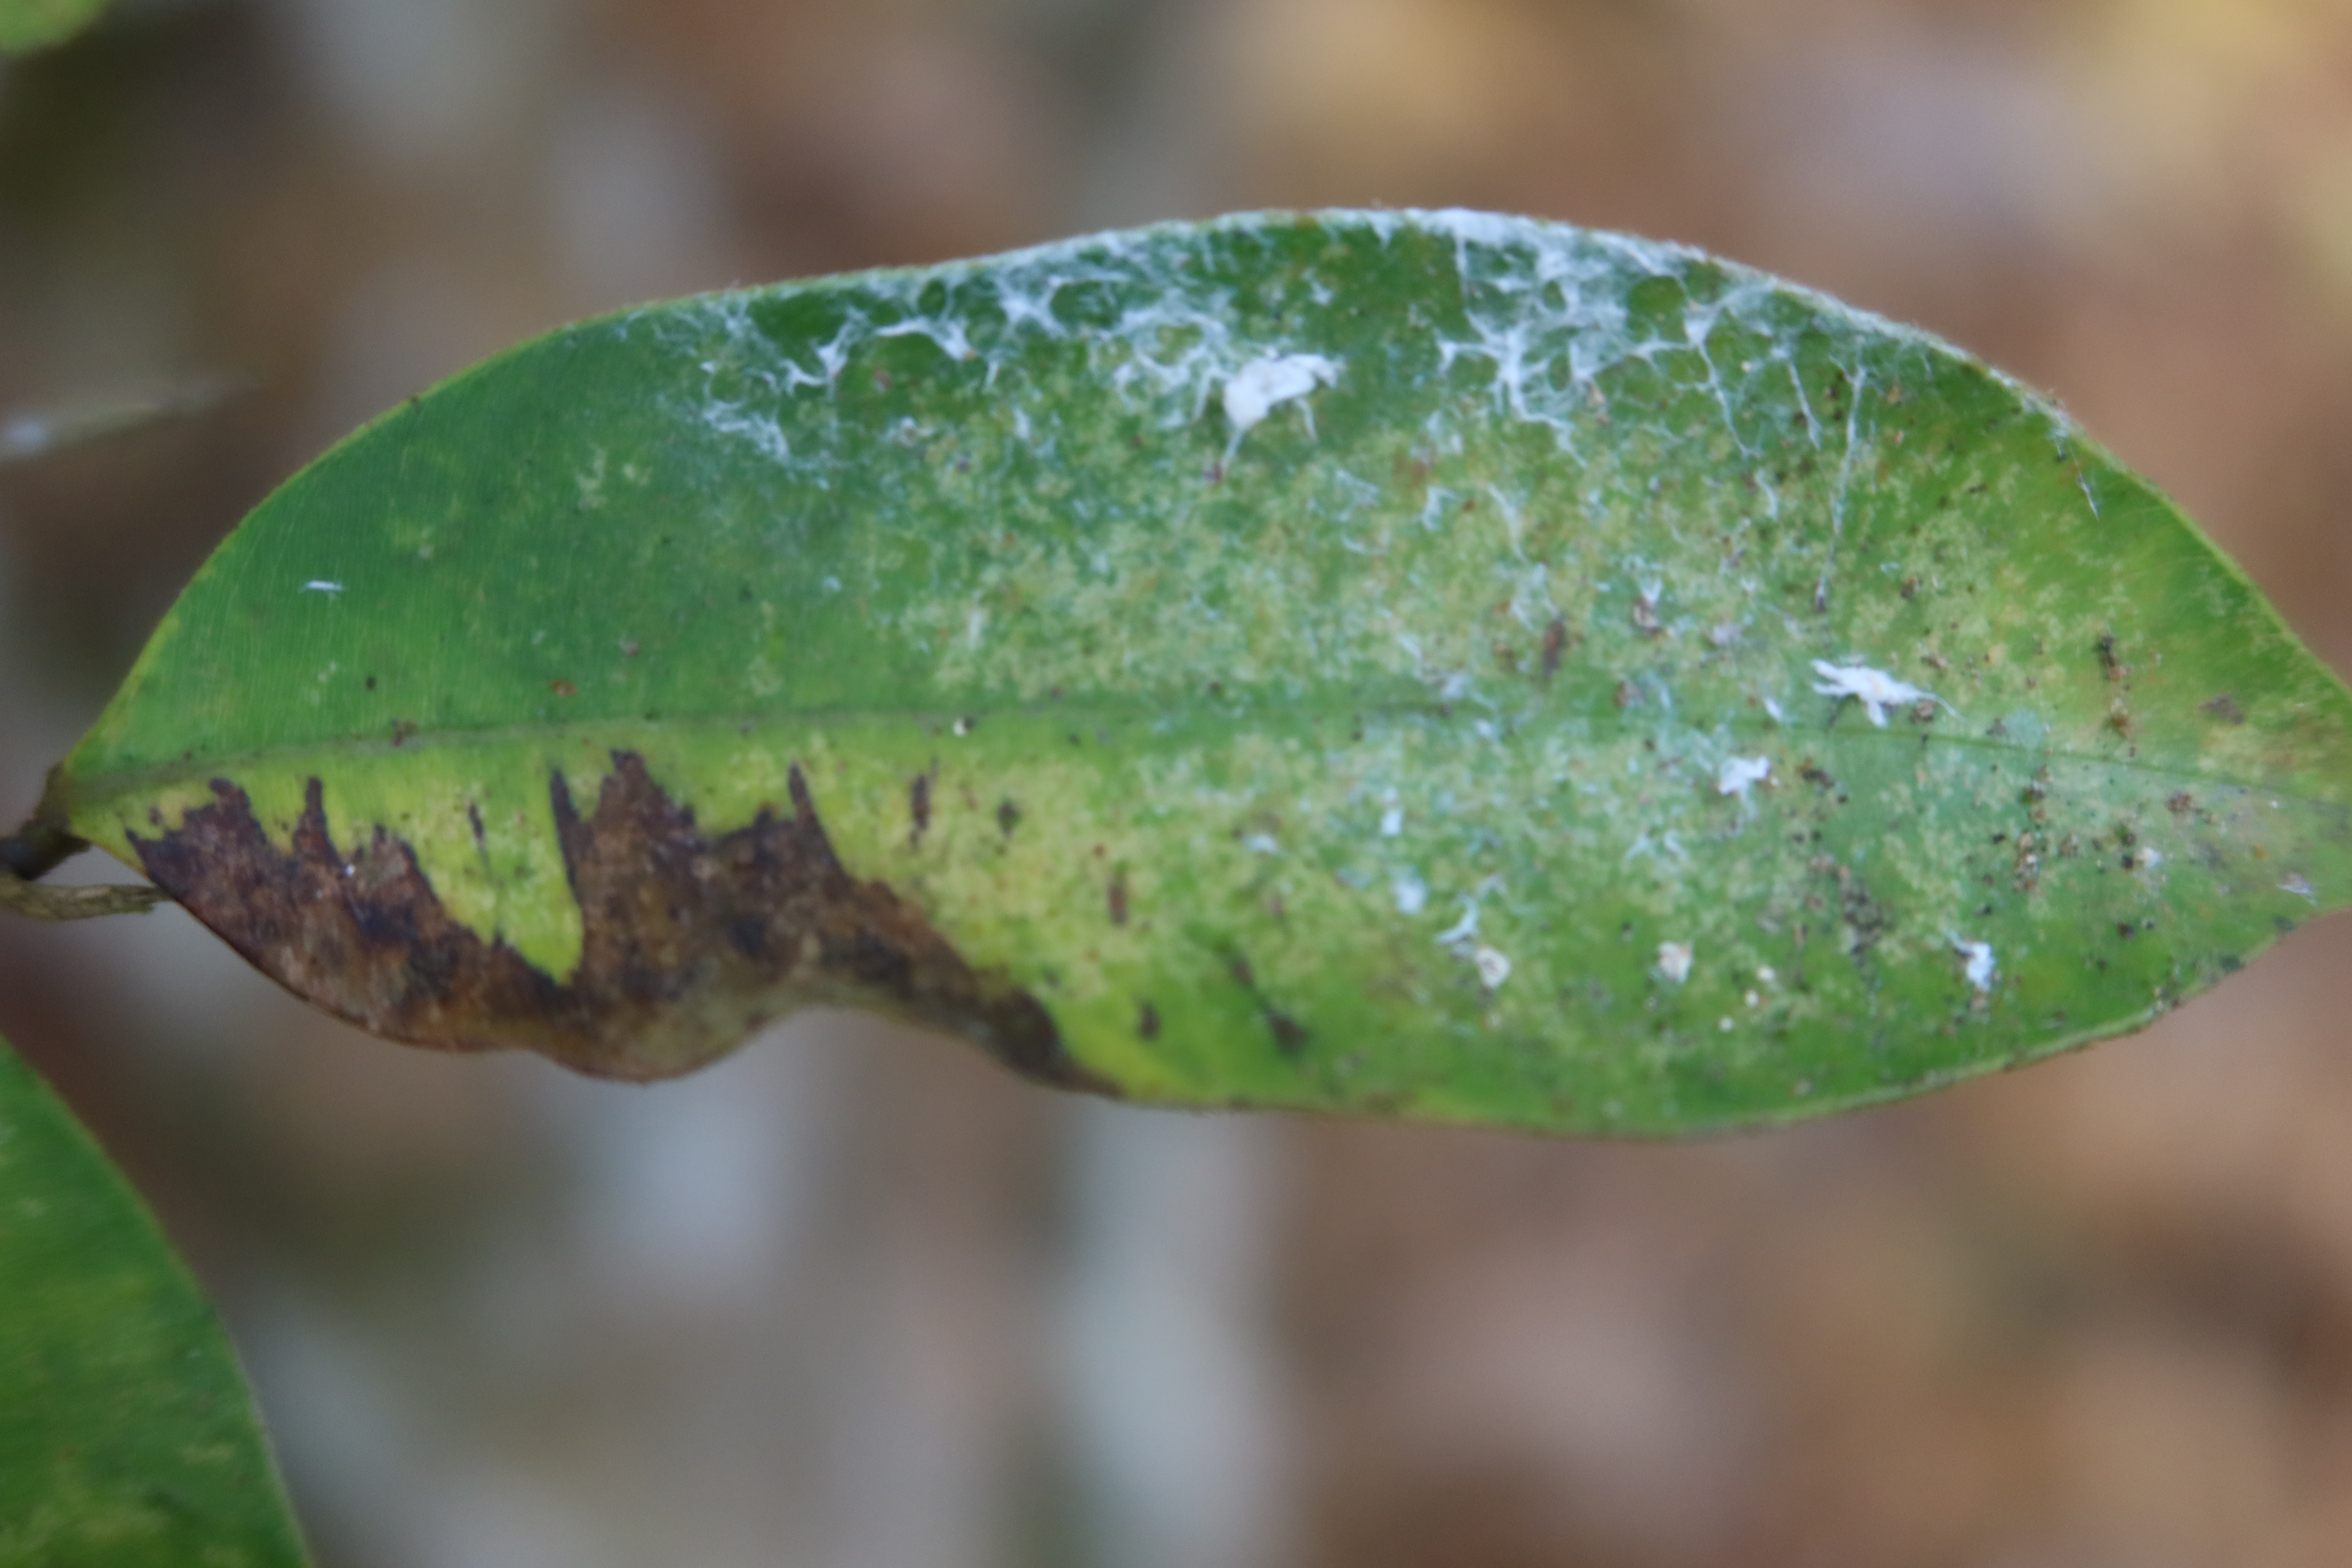
Label: Black spots